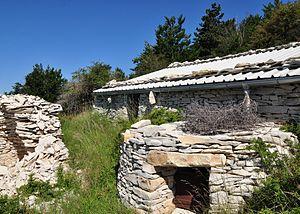
Bories et jas en Haute-Provence
« Jas » est un terme provençal signifiant « gîte » et servant à désigner les grandes bergeries construites à l'écart des fermes et hameaux, au milieu des terres de dépaissance. Souvent les jas sont bâtis en pierres sèches.